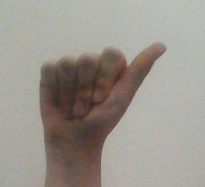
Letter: dhad